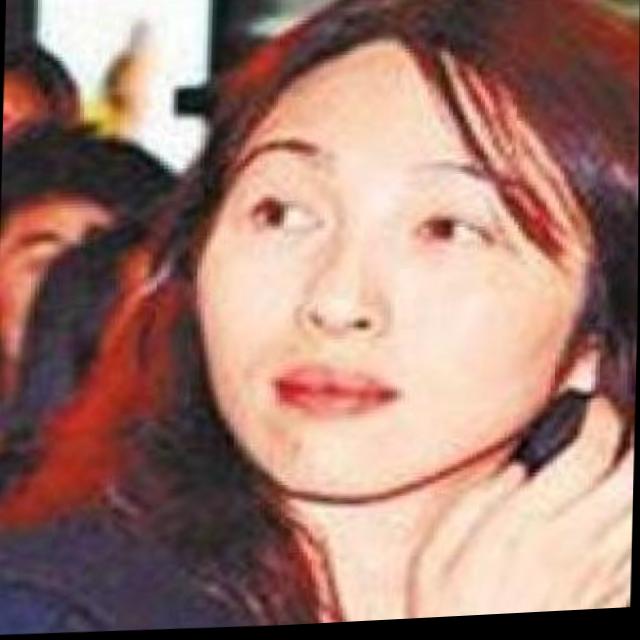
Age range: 21-44